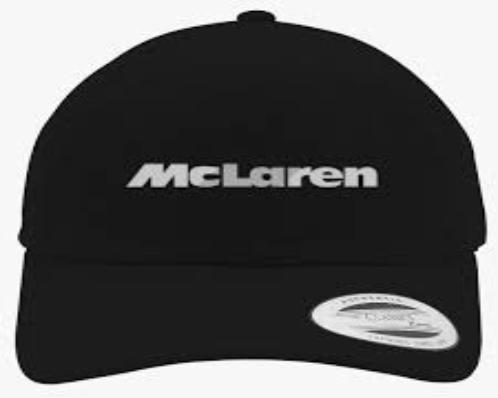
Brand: mclaren
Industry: Transportation